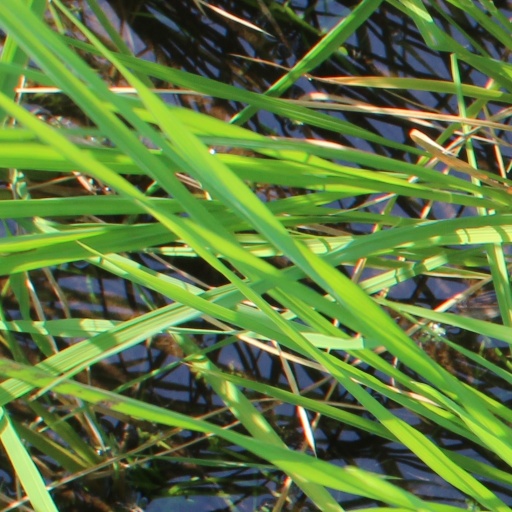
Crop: rice